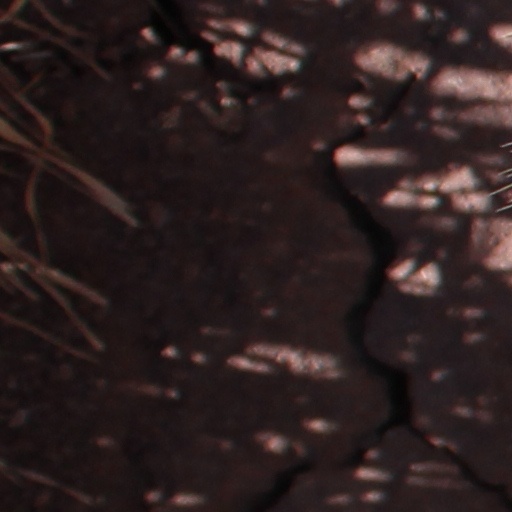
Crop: wheat